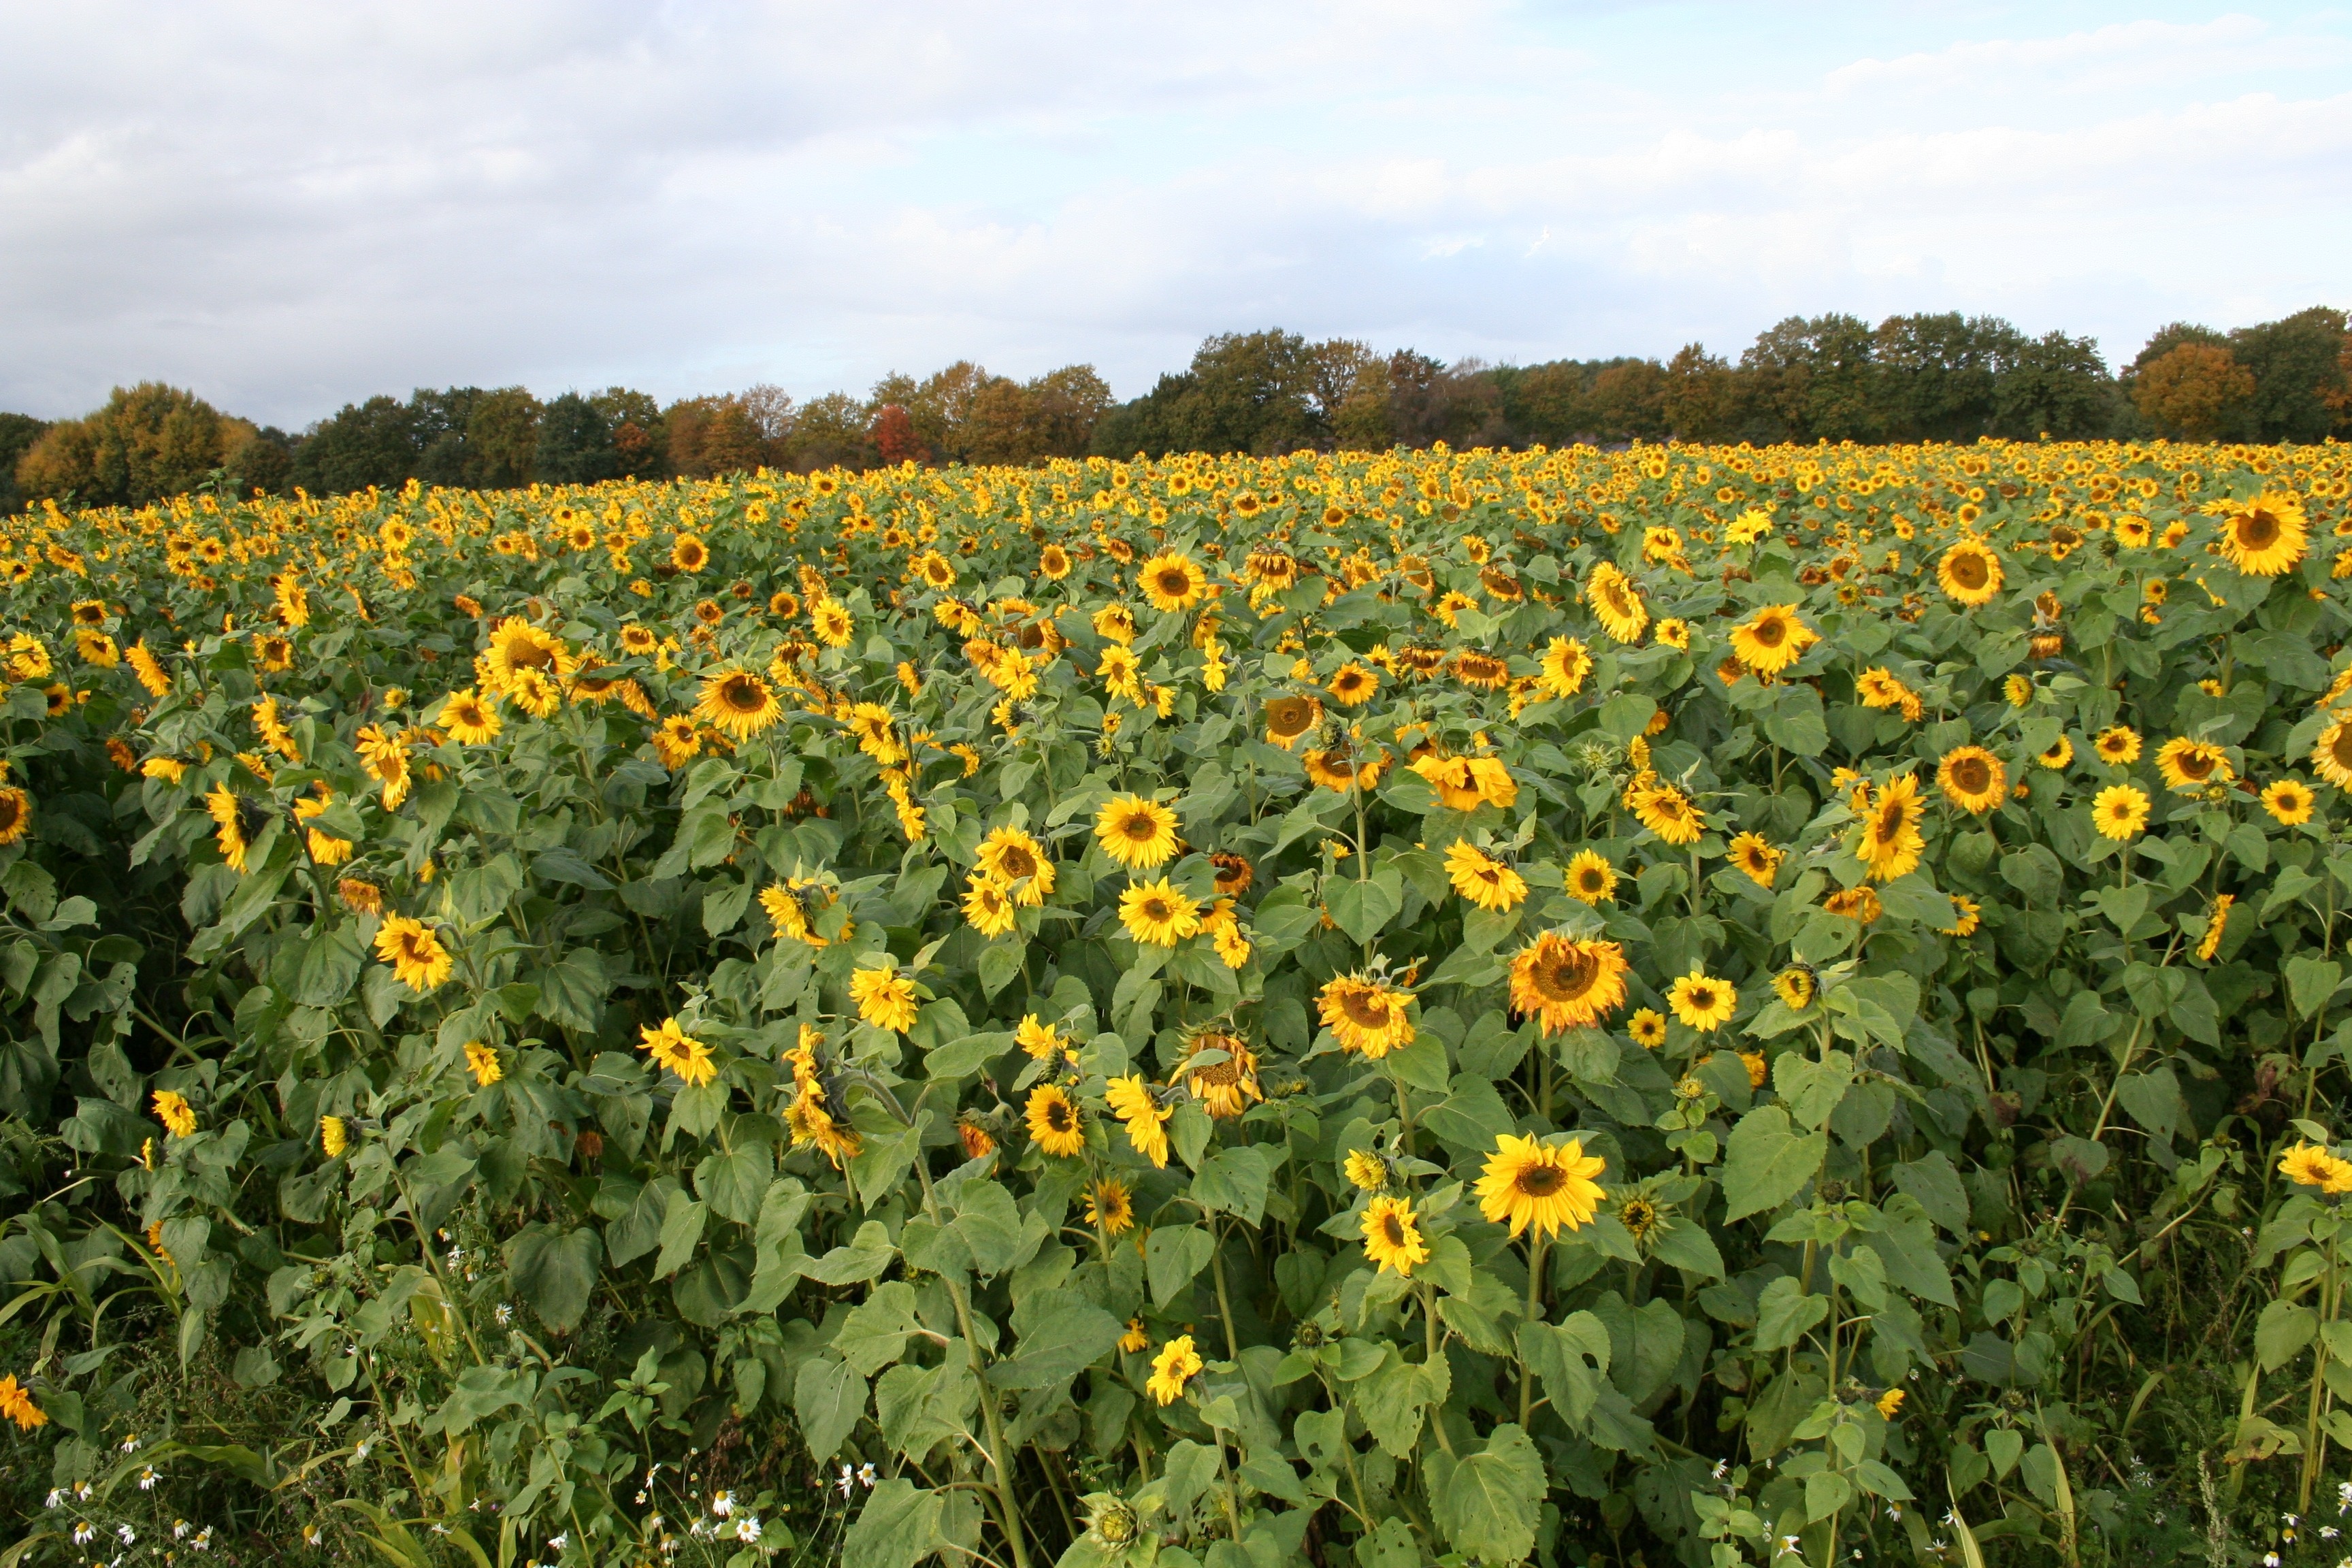
plant, field, meadow, prairie, flower, yellow, agriculture, sunflower, wildflower, sun flower, ecosystem, sunflower field, flowering plant, daisy family, annual plant, land plant